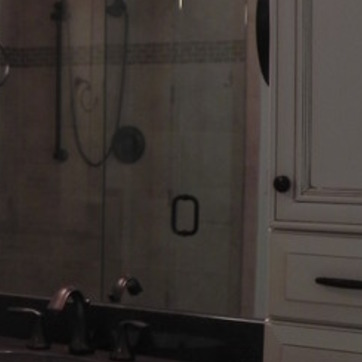
Material: mirror